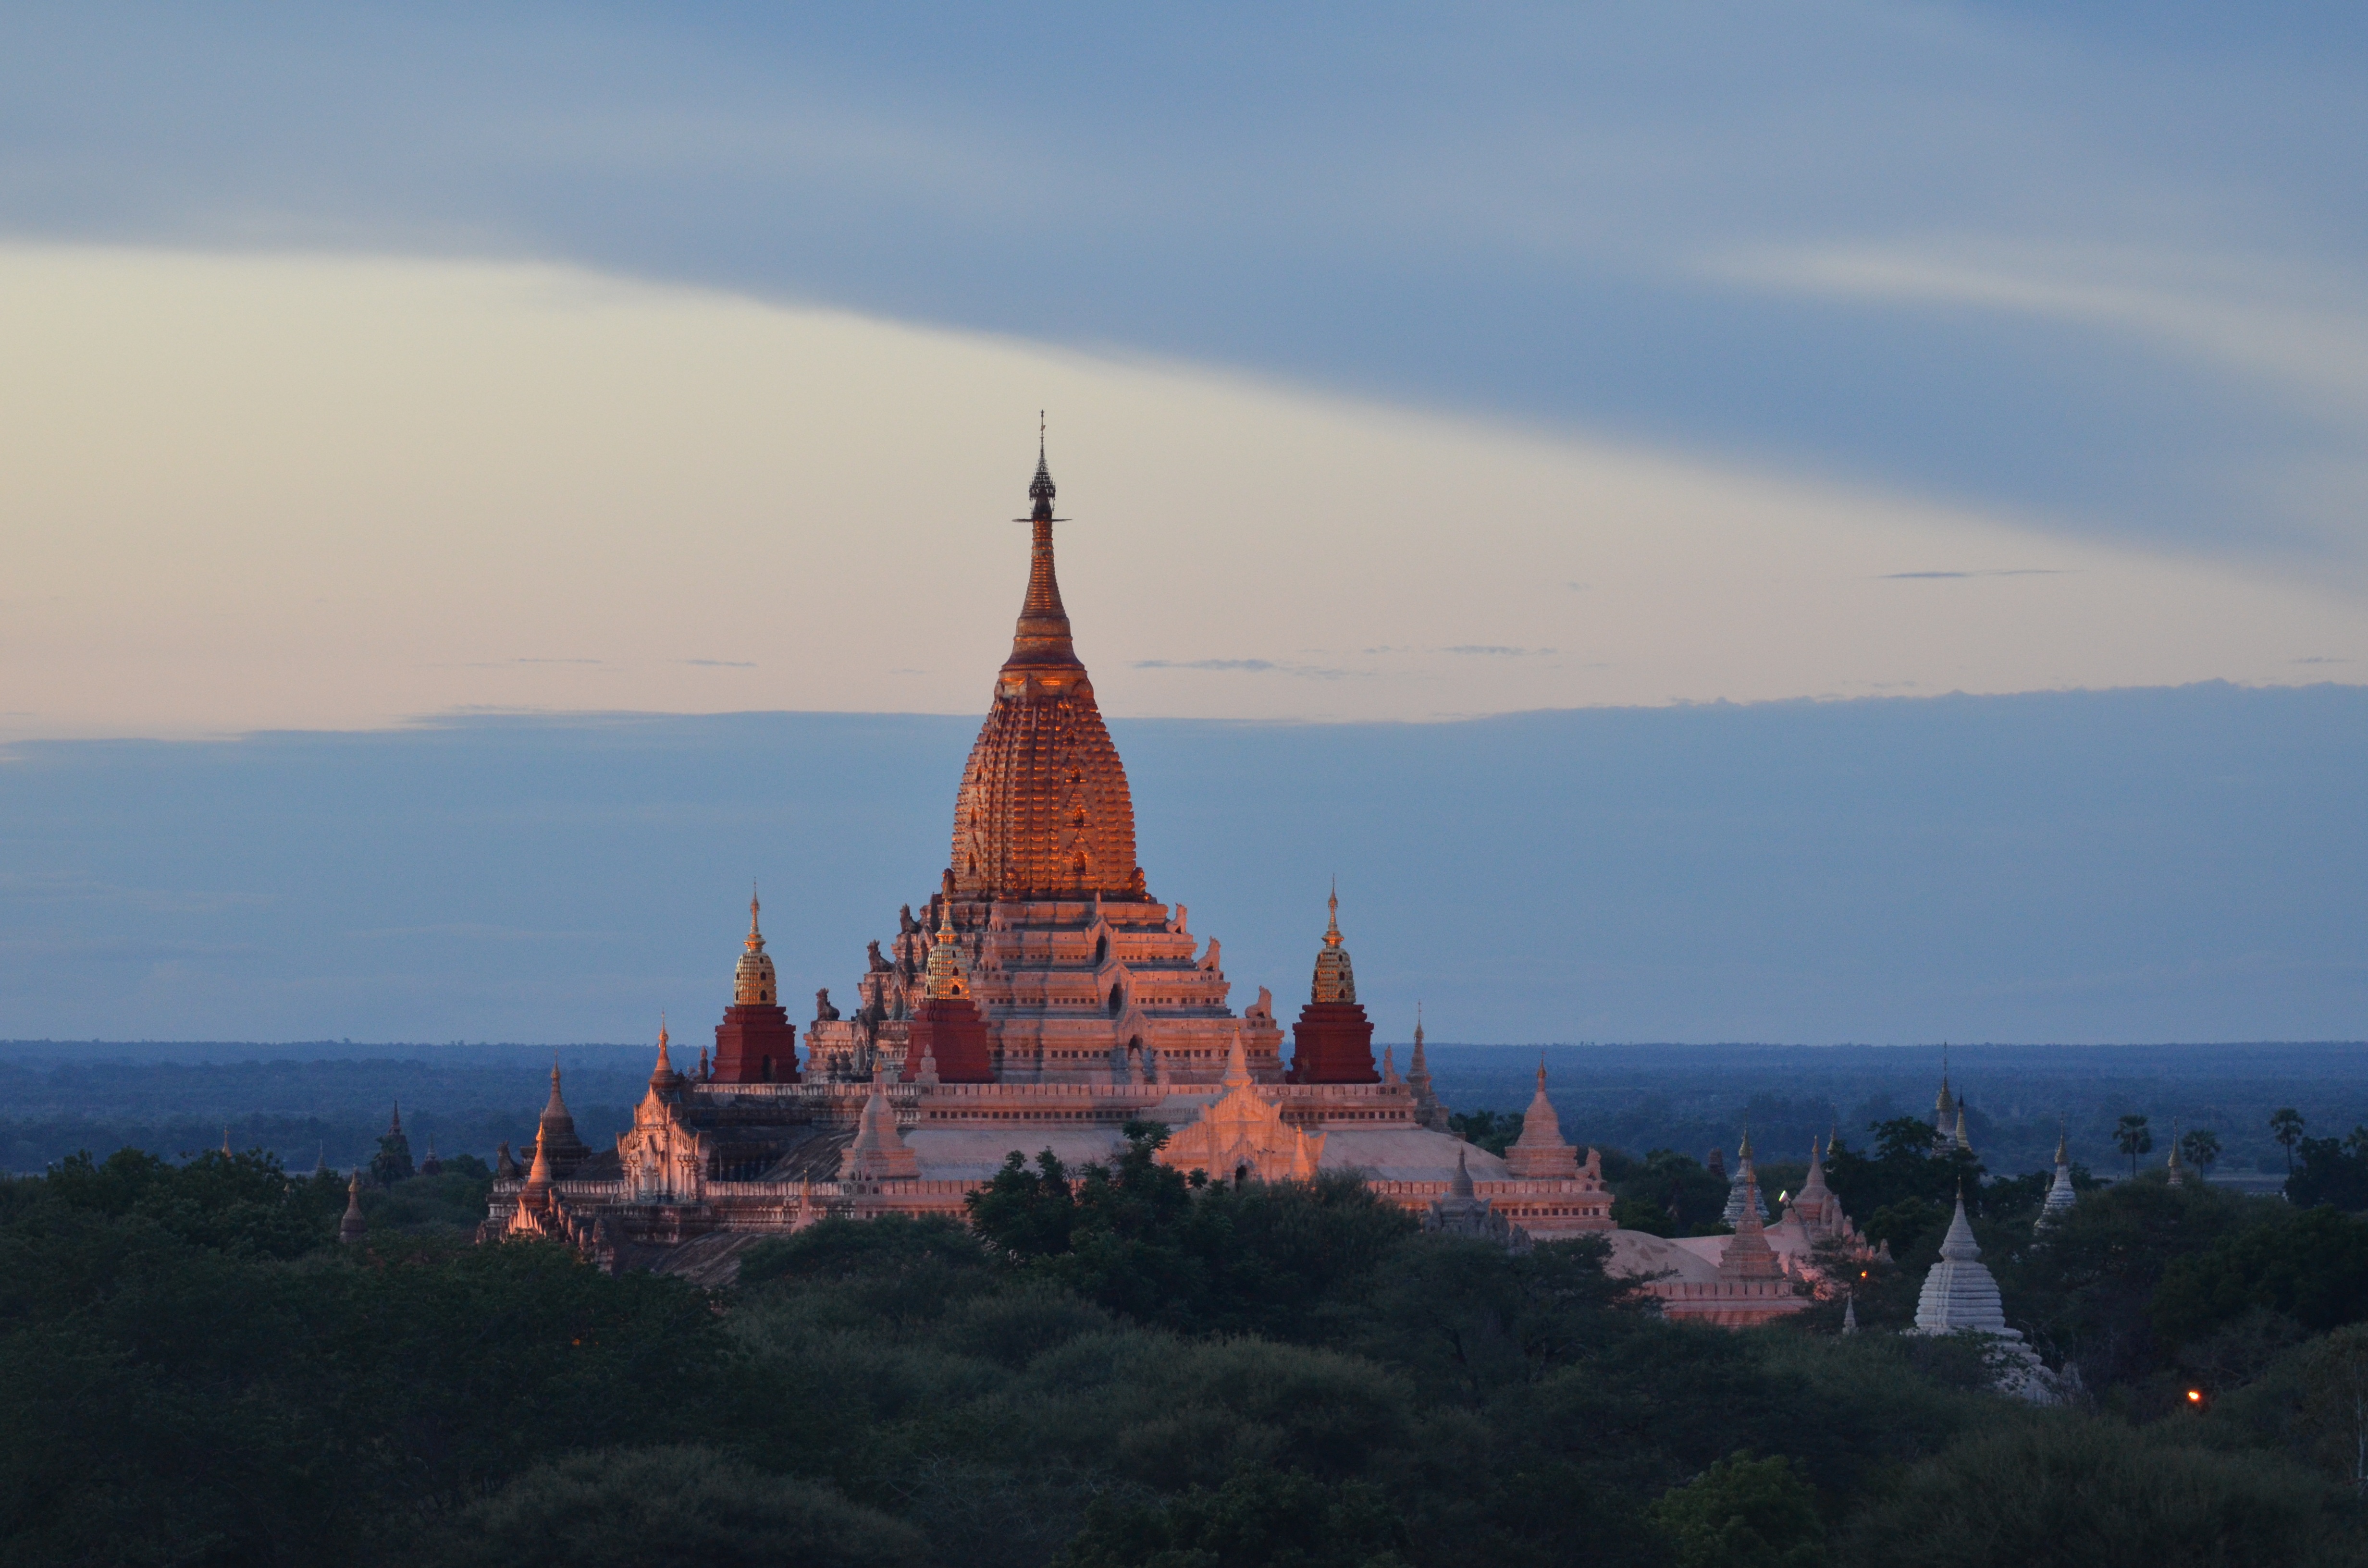
mountain, sky, sunset, building, dusk, evening, tower, buddhist, castle, landmark, temple, spire, myanmar, burma